Arycanda

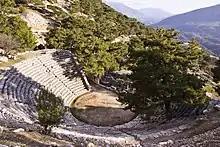
The Theatre

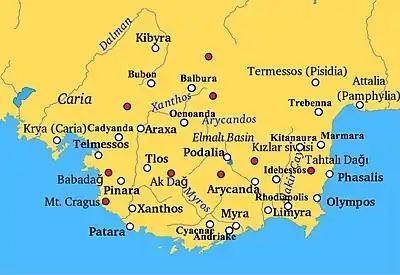
Cities of ancient Lycia. Red dots: mountain peaks, white dots: ancient cities

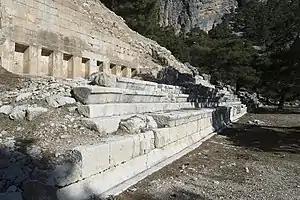
Stadium

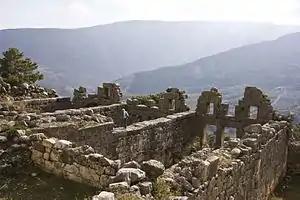
Great Baths

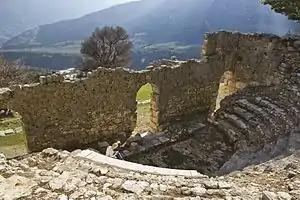
Odeon

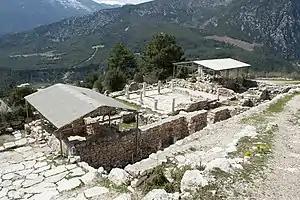
Peristyle house

Arycanda or Arykanda is an Ancient Lycian city, former bishopric and present Catholic titular see in Antalya Province in the Mediterranean Region of Turkey.